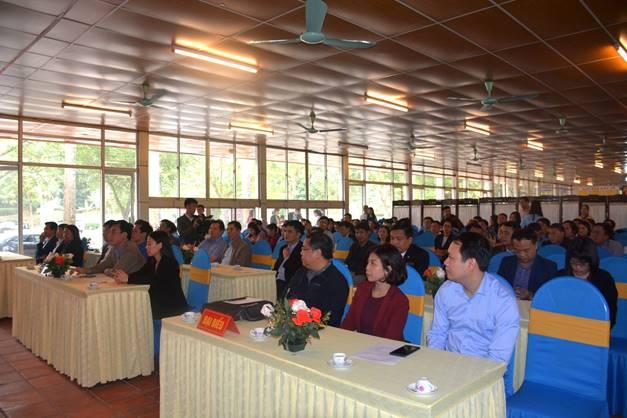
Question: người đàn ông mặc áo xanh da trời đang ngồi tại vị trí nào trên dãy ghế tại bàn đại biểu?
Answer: thứ ba từ trái qua